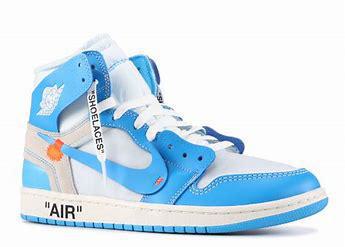
Brand: Jordan
Model: 100